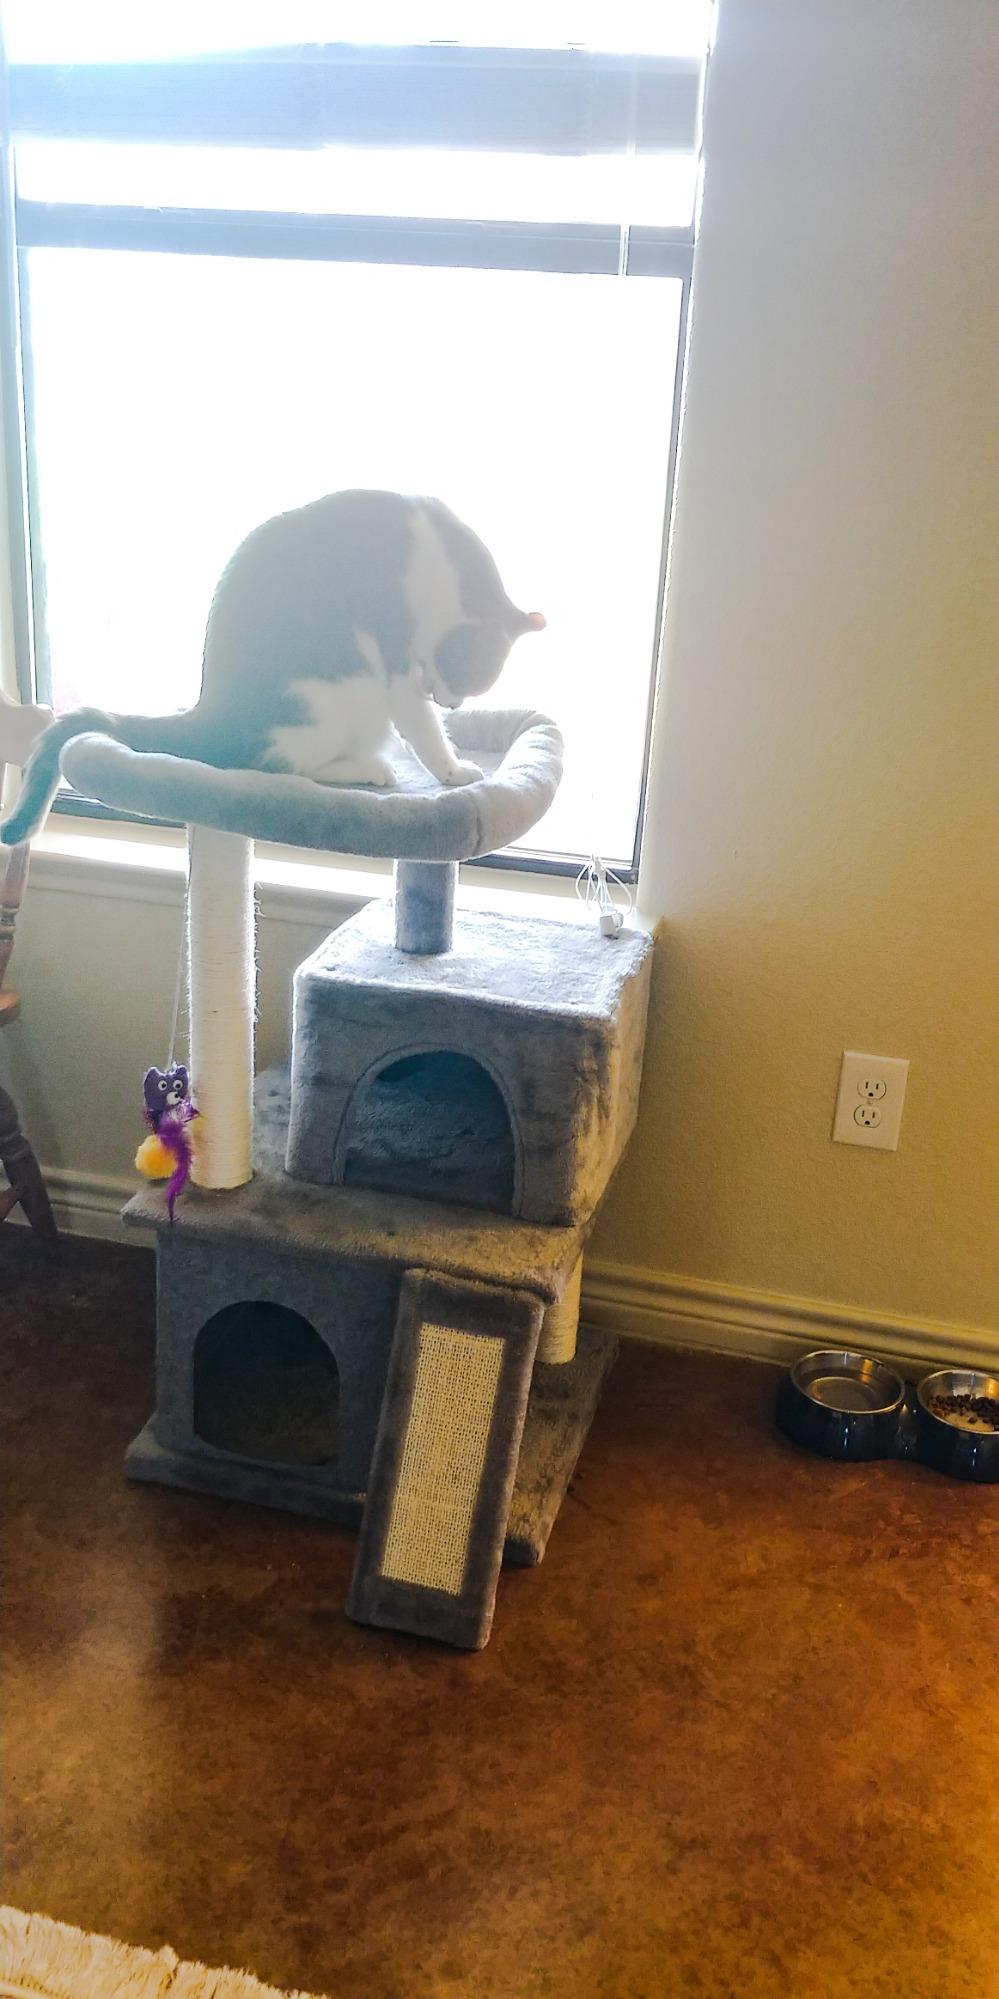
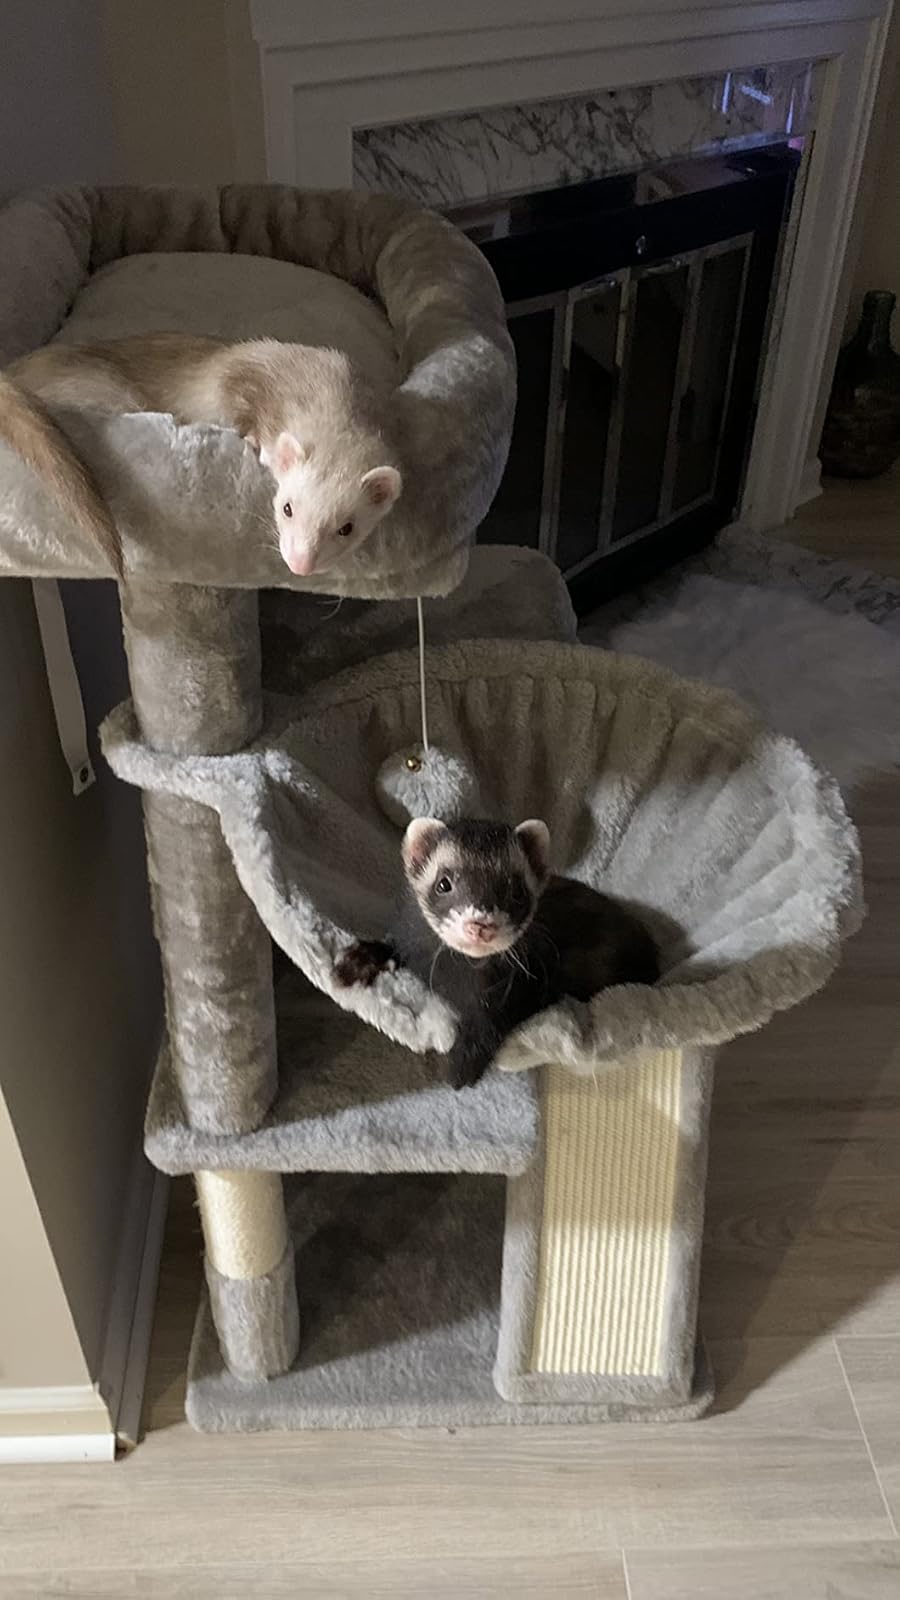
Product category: items_cat tree
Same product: no